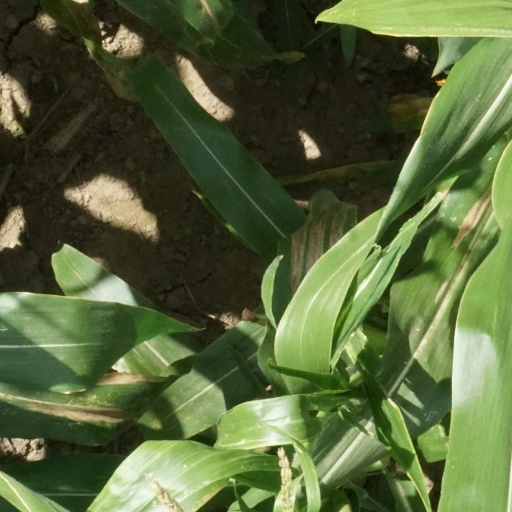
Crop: maize; corn